Alexis Jordan

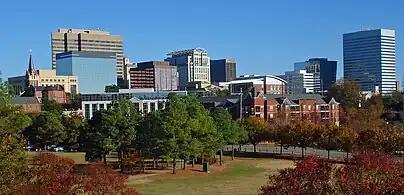
Jordan was born in Columbia, South Carolina.

Alexis Jordan was born on April 7, 1992, in Columbia, South Carolina, to a mother of African American, Native American and European descent and a Puerto Rican father. Jordan began writing songs while she was in third grade. At the age of 11, she moved with her parents and three younger siblings Taylor, Malichai and Malcolm to Santa Clarita, California, to pursue a career in the arts. At the age of 12, Jordan served as an opening act for Smokey Robinson at a Stevie Wonder tribute concert.